Yaroslav Podlesnykh

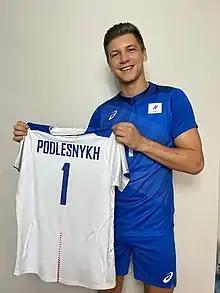
Podlesnykh in 2021

Yaroslav Igorevich Podlesnykh (born 3 September 1994) is a Russian volleyball player, a member of the Russian men's national volleyball team.